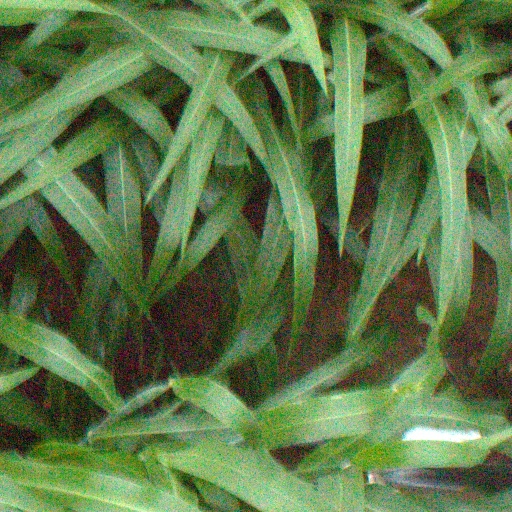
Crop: sorghum